Banteay Prey Nokor

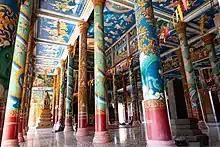
The interior of the Nokor Bachey Pagoda

The monument was built out of sandstone and laterite, and dates from the last years of the reign of Jayavarman VII. It is composed of a central tower surrounded by four laterite wall enclosures. The central tower of the temple of Wat Nokor is decorated with motifs characteristic of Bayon with Buddhist scenes on the pediments.